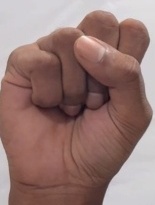
ASL sign: S